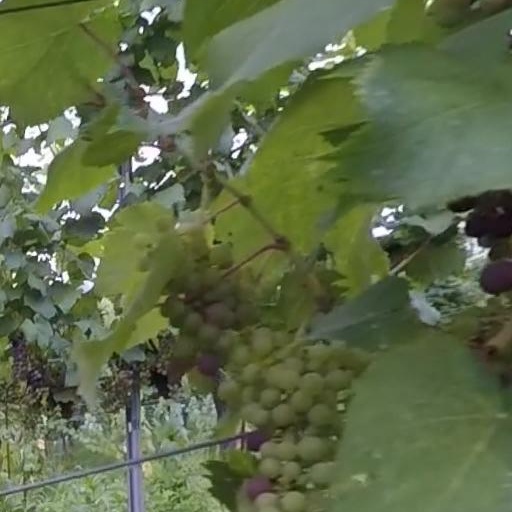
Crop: grape